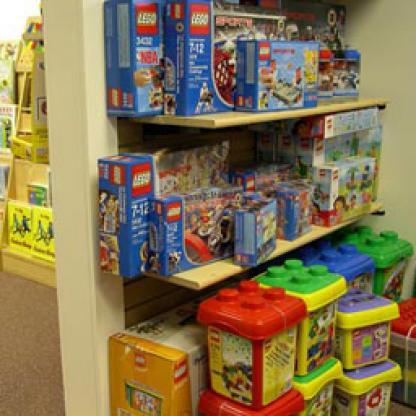
Scene: Indoor